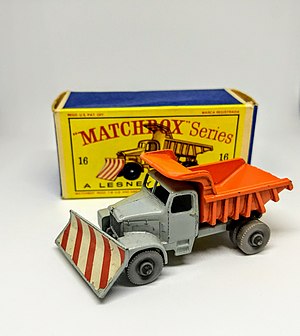
Matchbox (mærke)
Matchbox sneplov.
Matchbox er en populær serie af britisk legetøj, der blev introduceret af Lesney Products i 1953, og som i dag ejes af Mattel, som købte varemærket i 1997. Legetøjet fik oprindeligt sit navn, fordi det blev solgt i æsker, som mindede om tændstiksæsker. Mærket voksede og omfattede en bred række af legetøj, inklusive en lang række skalamodeller af støbte legetøjs biler i metal, plastik modelsæt og actionfigurer.